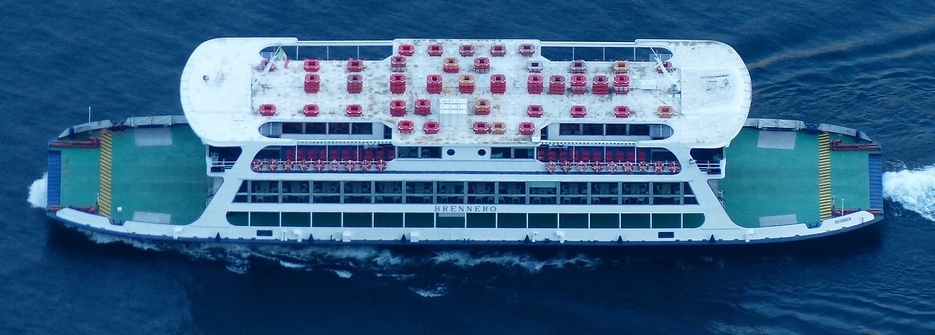
Vehicle type: Ships